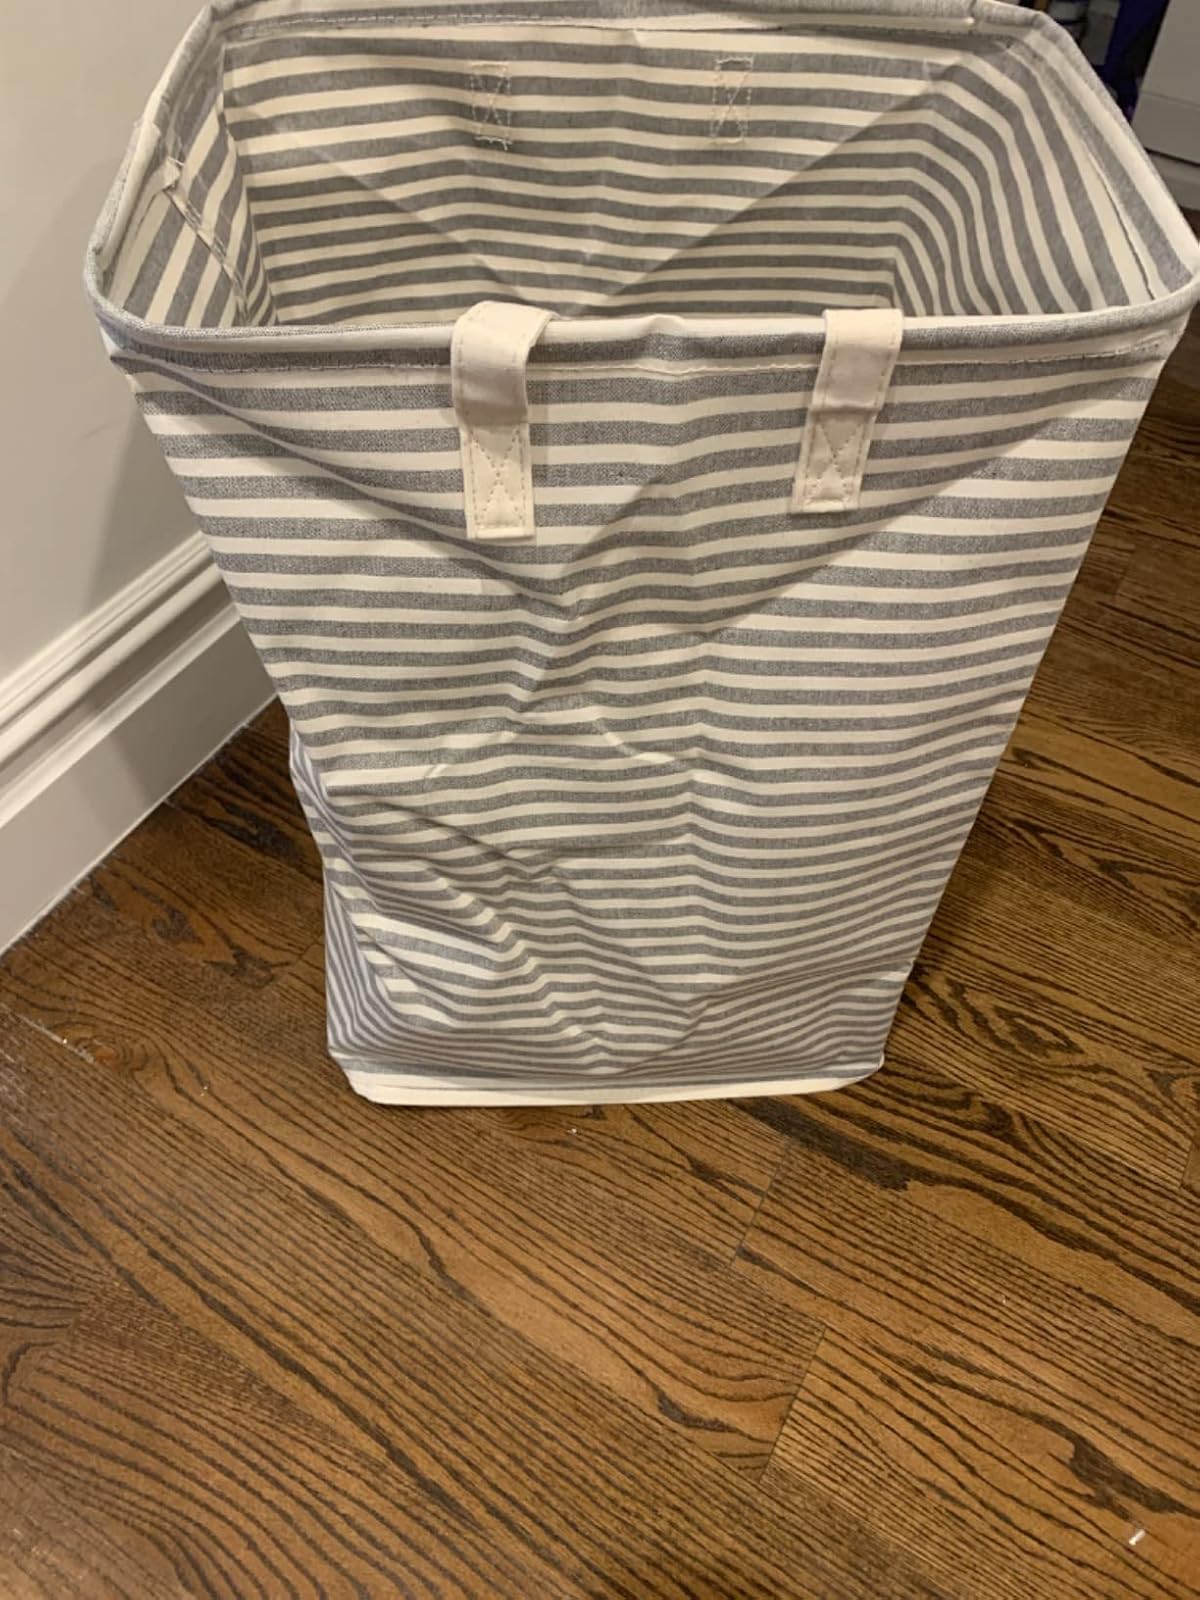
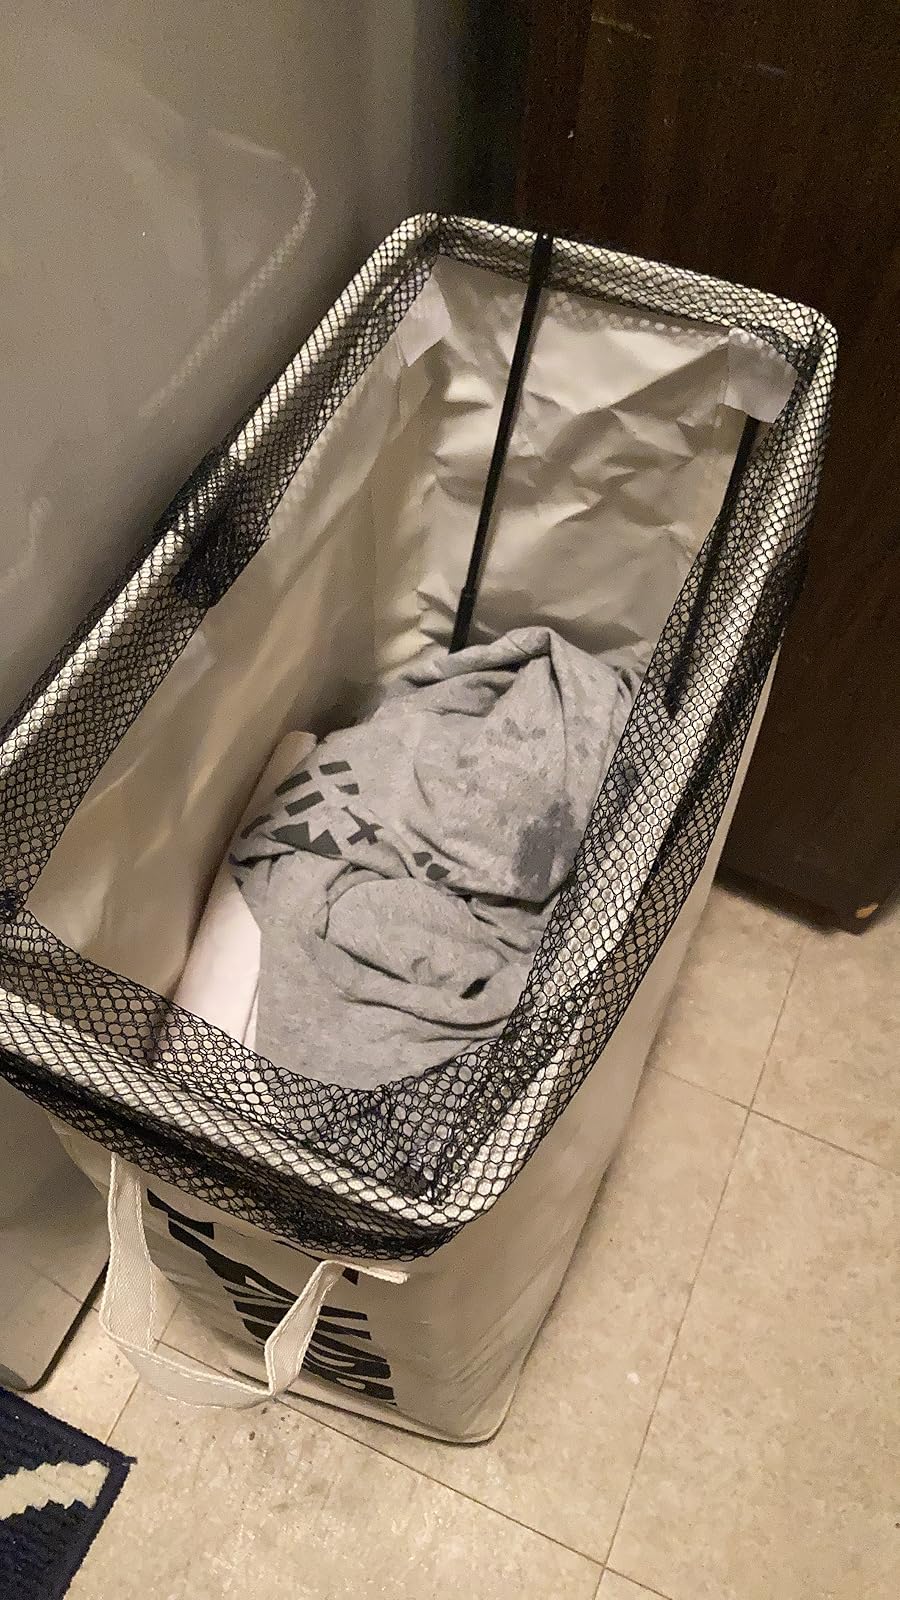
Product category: items_hamper
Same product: no